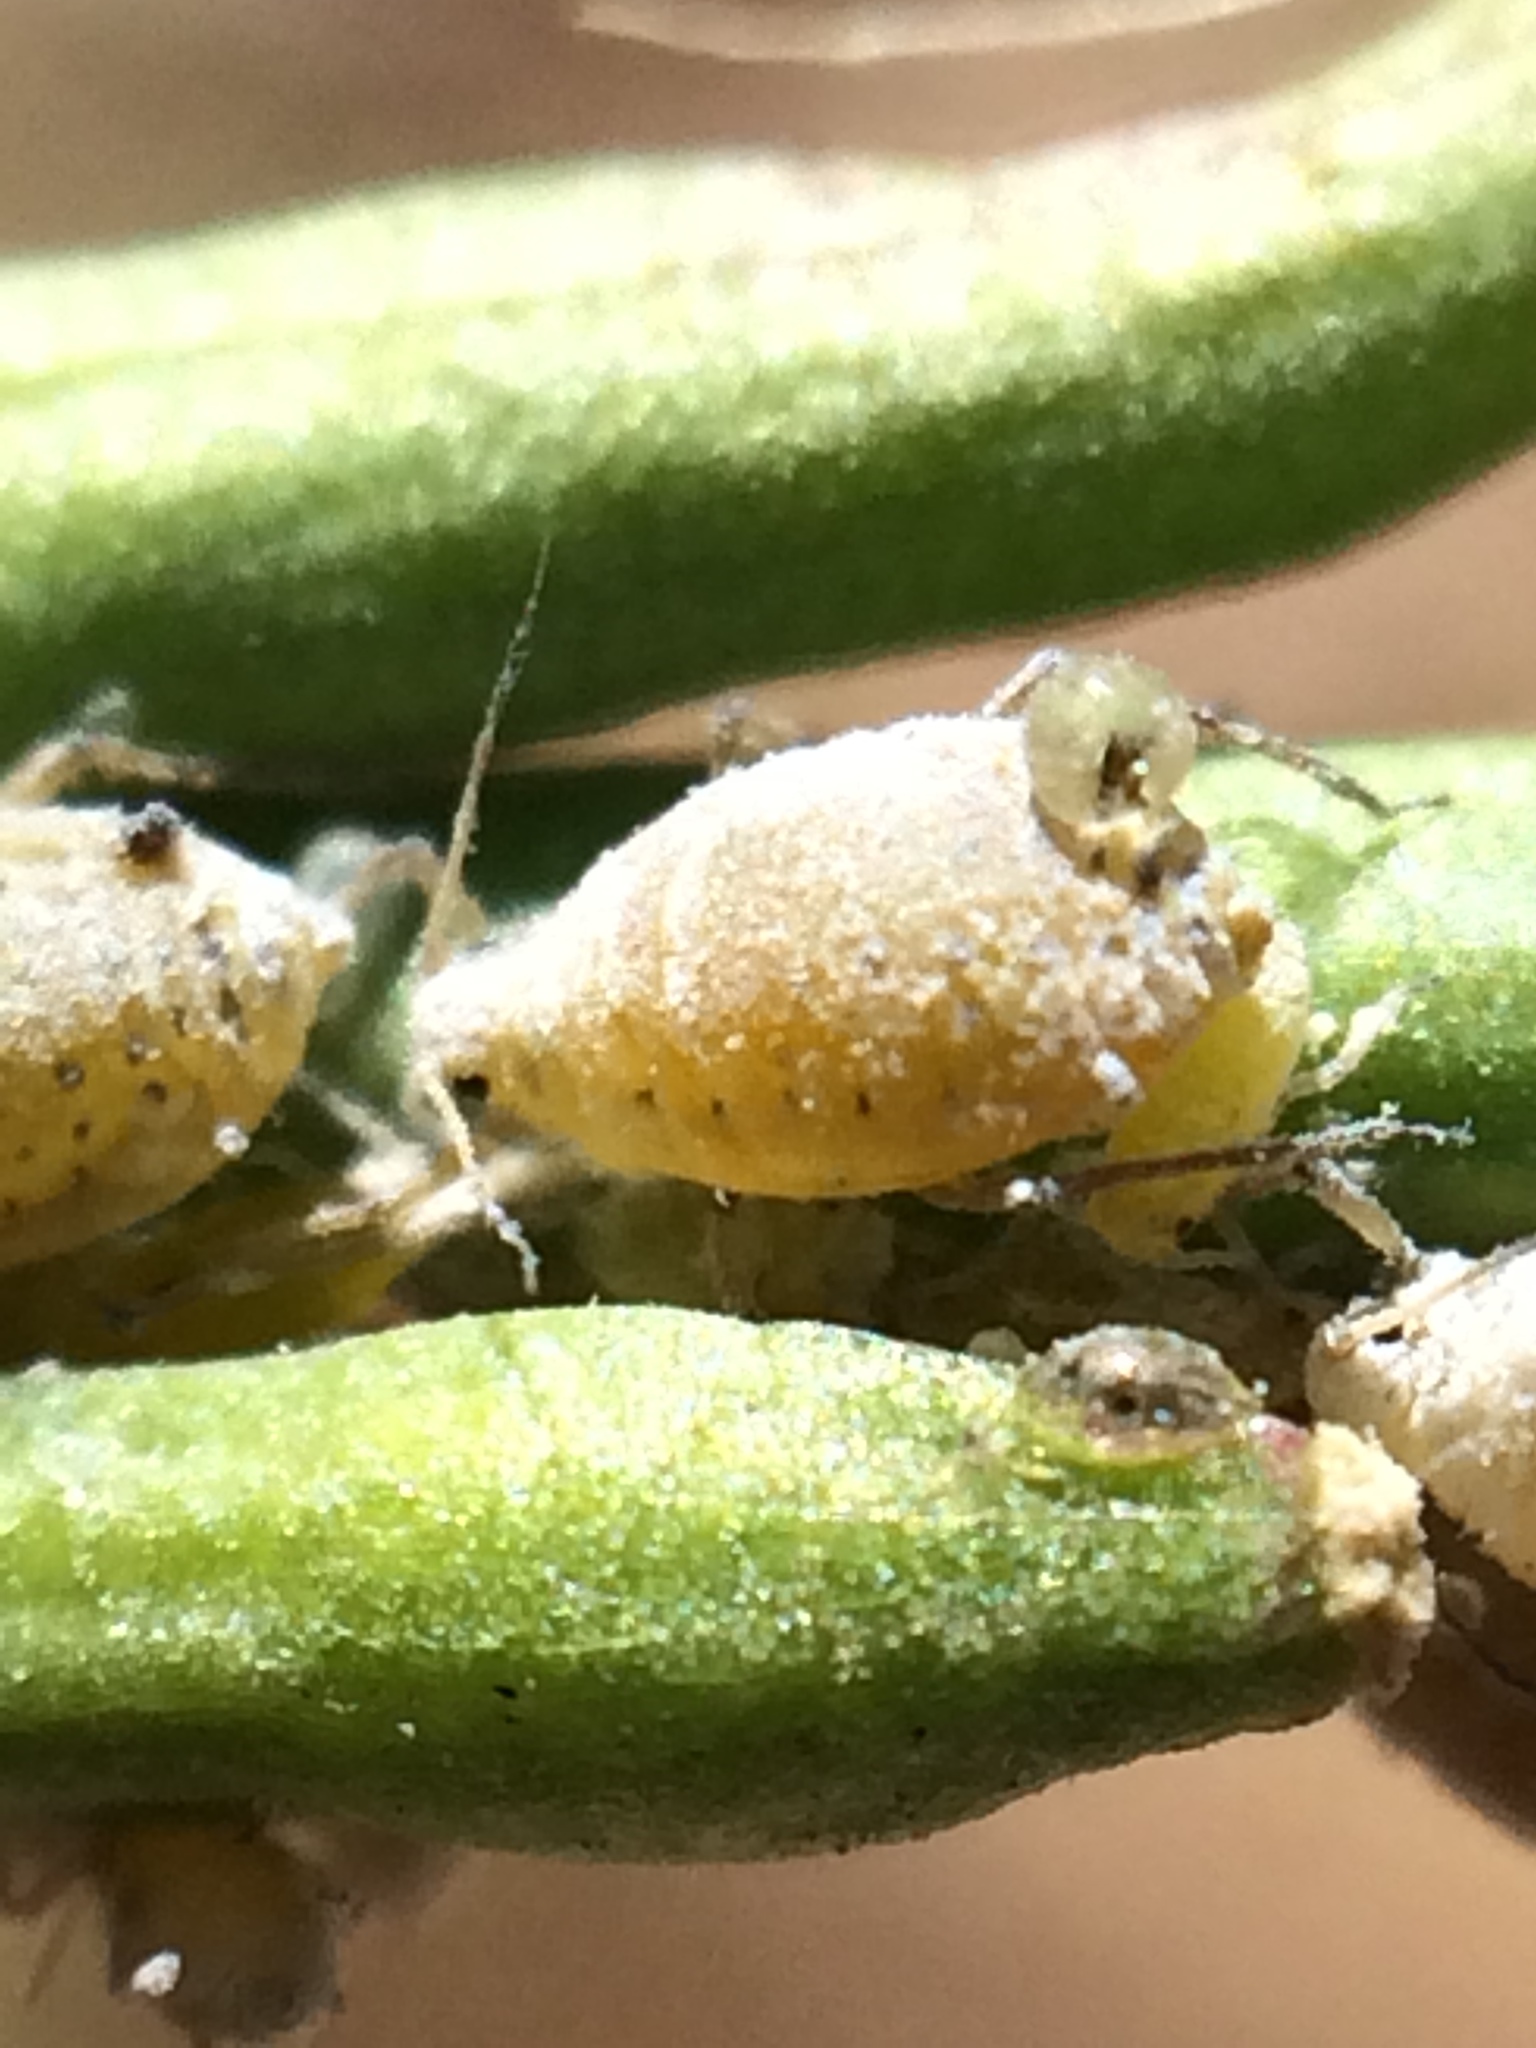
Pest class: cabbage_aphid